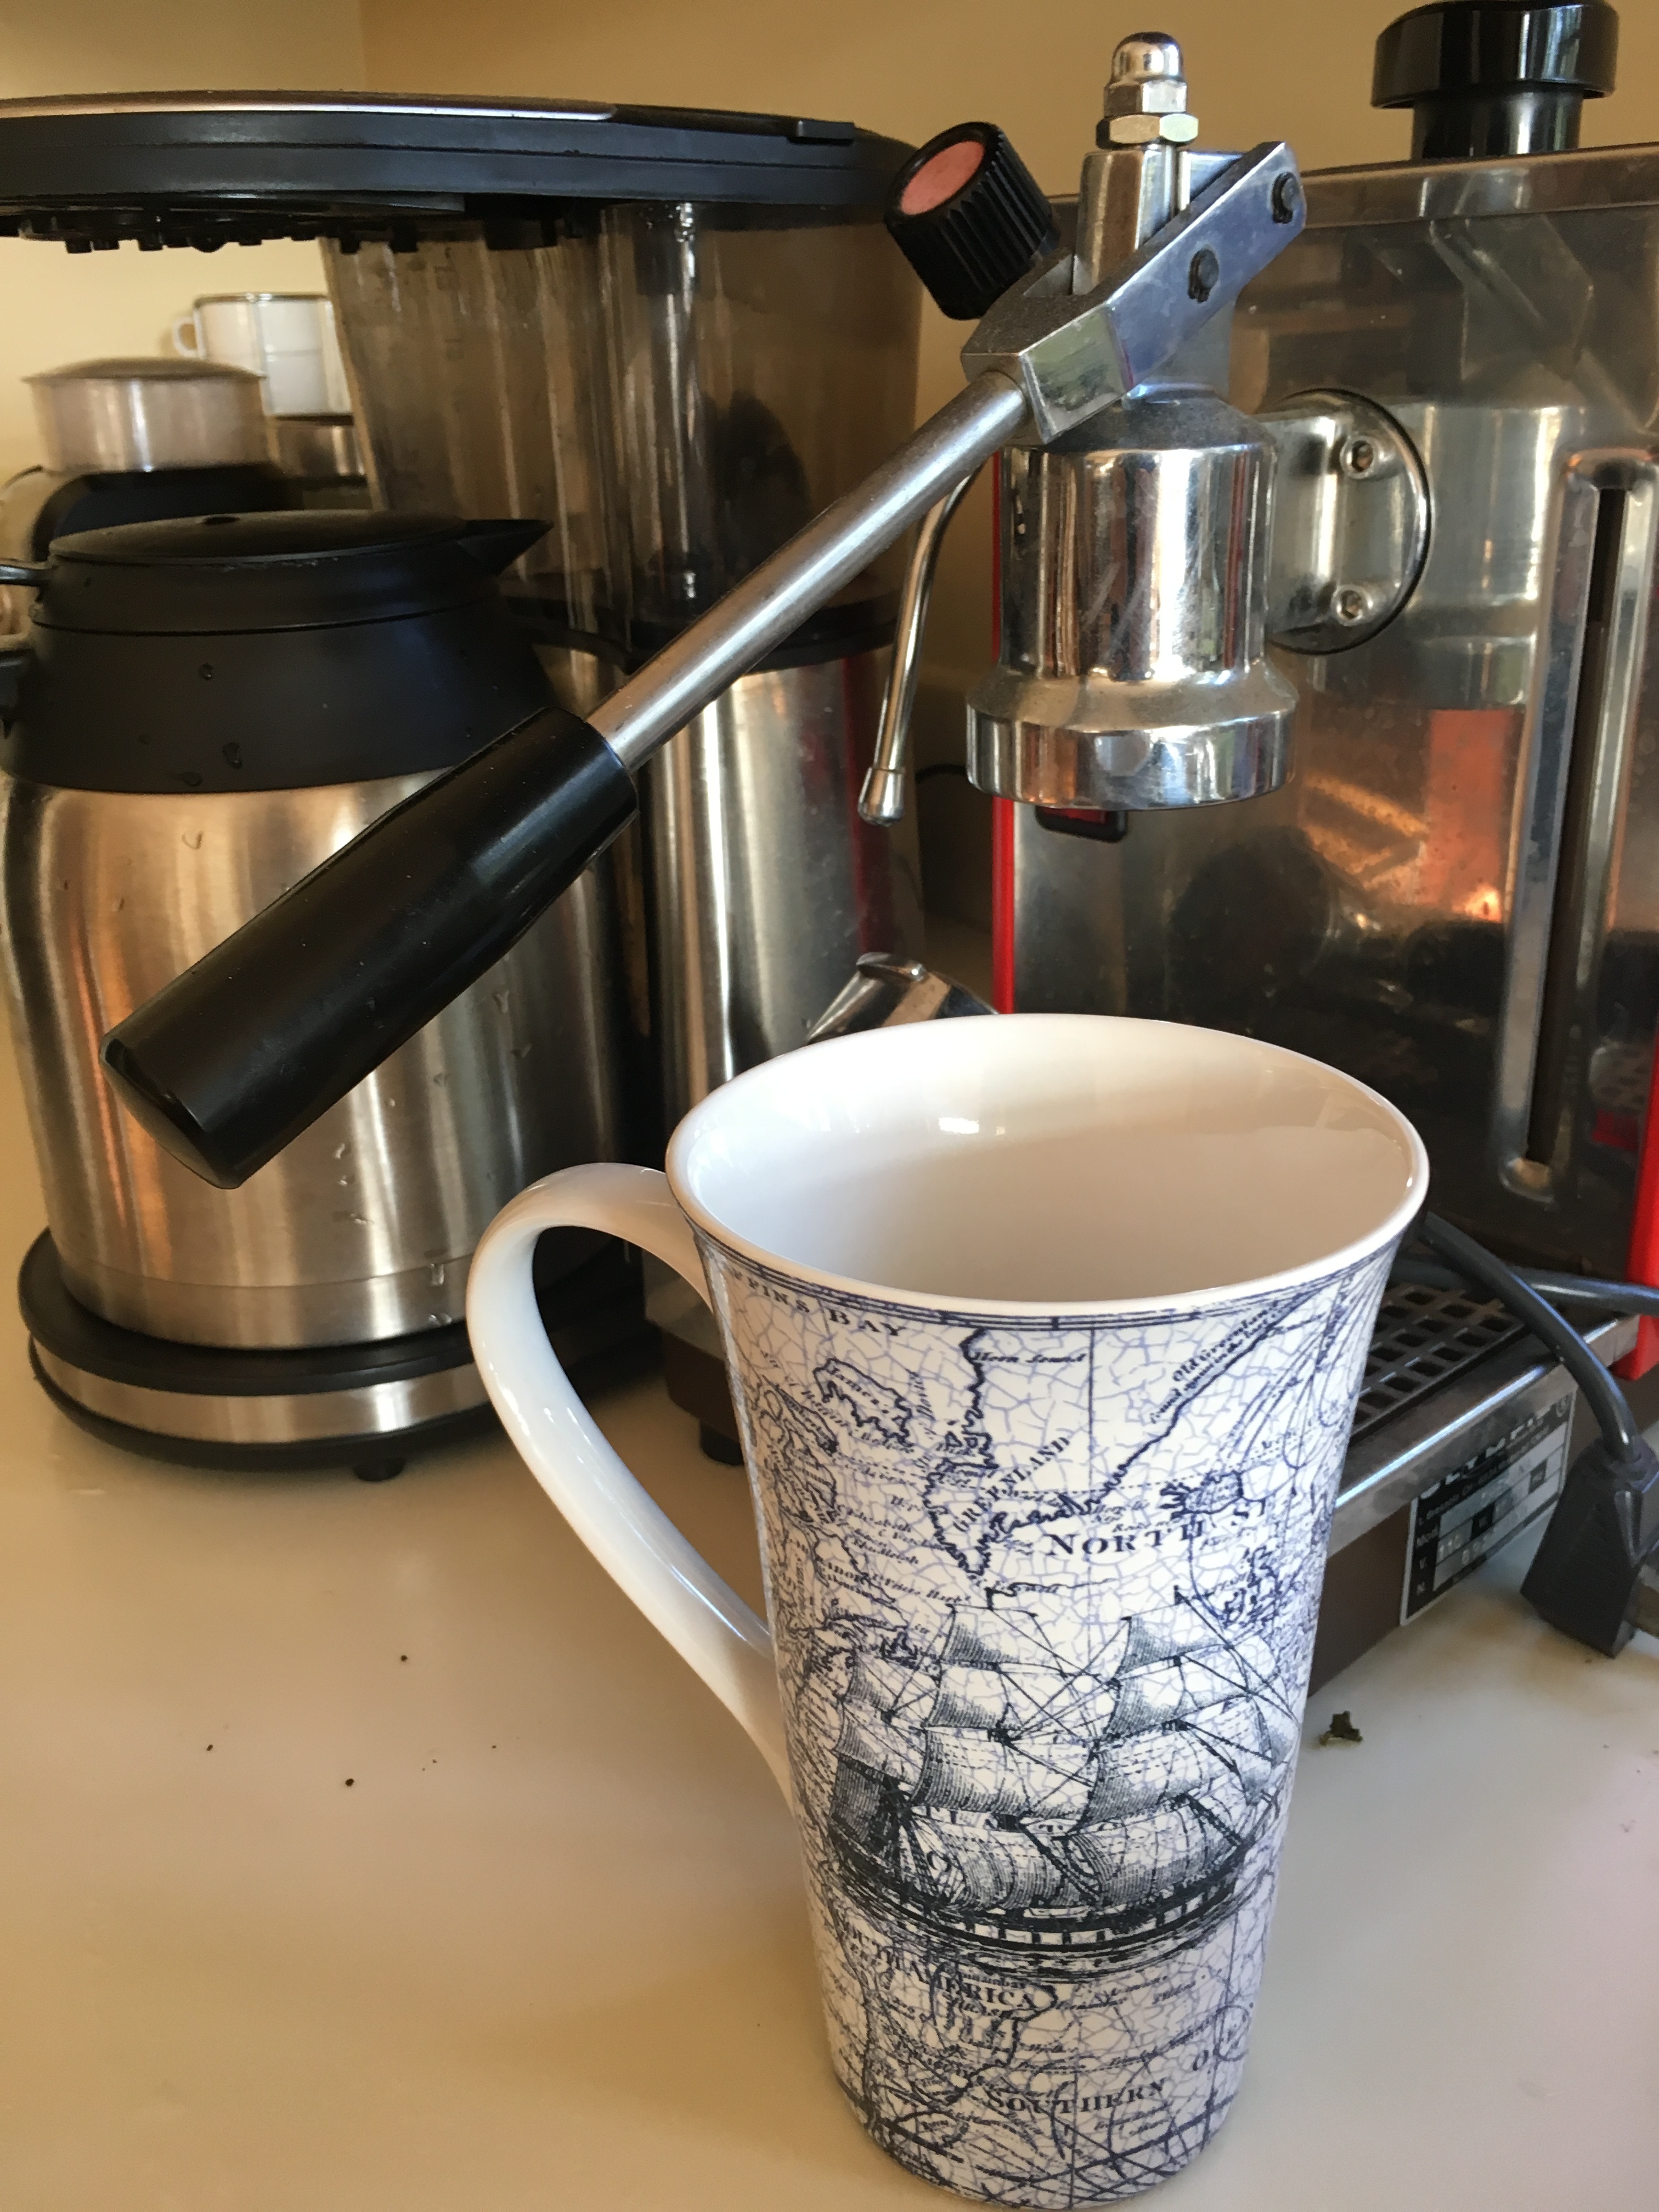
coffee, cup, drink, espresso, coffee machine, coffee cup, caffeine